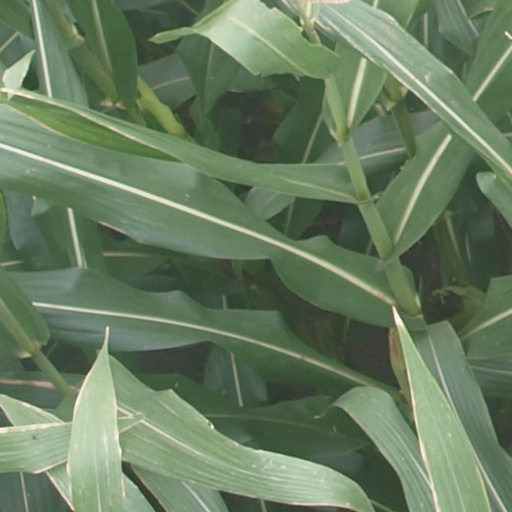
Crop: maize; corn